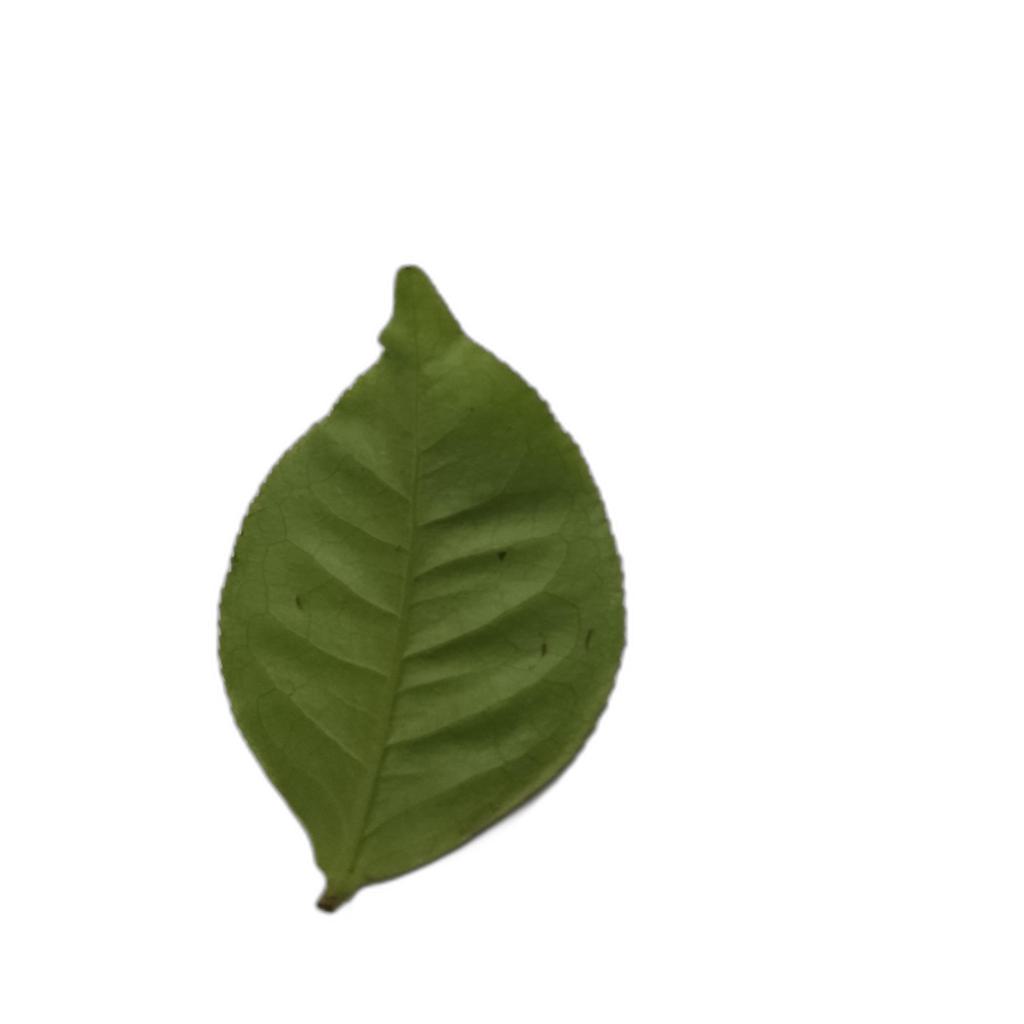
Label: Healthy